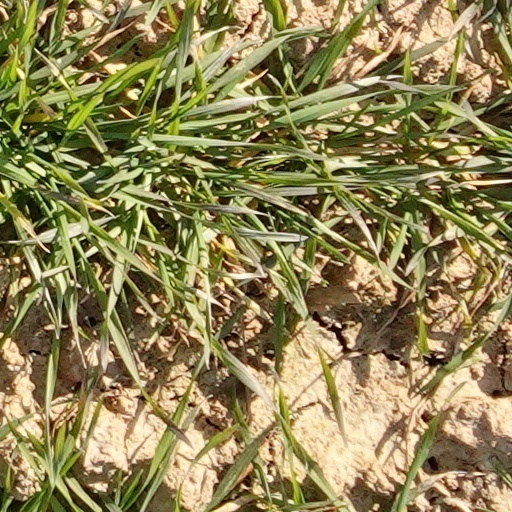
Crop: wheat